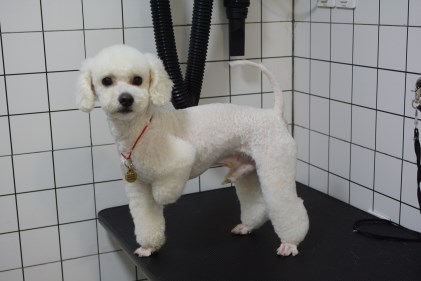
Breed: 3083-n000117-Bichon_Frise